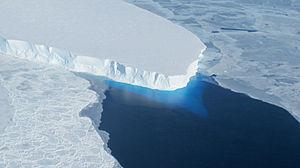
Le glacier Thwaites est un glacier faisant partie de l'inlandsis Ouest-Antarctique en Antarctique.